Shelley's Vegetarianism

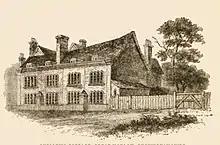
Illustration of Thomas Love Peacock's cottage, where the Shelleys stayed

It then divulges into the early years of his life, and his dietetic influences from English poet and politician Lord Byron and the Vegetarians "with whom he lived intimately at London and Bracknell," which formed his "instinctive" dietetic simplicity. Much of the pamphlet focuses on the time that the Shelleys spent in the village of Marlow, Buckinghamsire, along with their close friend, novelist Thomas Love Peacock, whose home they shared. During this period, Shelley practiced occasional regiments of starvation. It also recounts his hygiene, and his fondness for physical exercise, and even strenuous exertion. Axon cites Irish critic and poet Edward Dowden's "Life", noting that "it was, indeed, a point of honour with Shelley to prove that some grit lay under his outward appearance of weakness and excitable nerves; for he was an apostle of the Vegetarian faith, and a water drinker, and must not discredit the doctrine which he preached and practised."